Third (Soft Machine album)

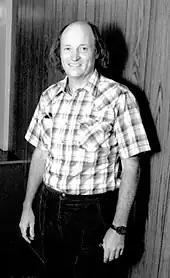
The tape loops on "Out-Bloody-Rageous" were inspired by Terry Riley

The original release of "Third" had an unpolished sound quality, including tape hiss on the live recordings and abrupt editing. "Slightly All the Time" and "Out-Bloody-Rageous" are the most straightforward tracks on the album, representing the jazz-rock sound that would be explored further on subsequent albums.